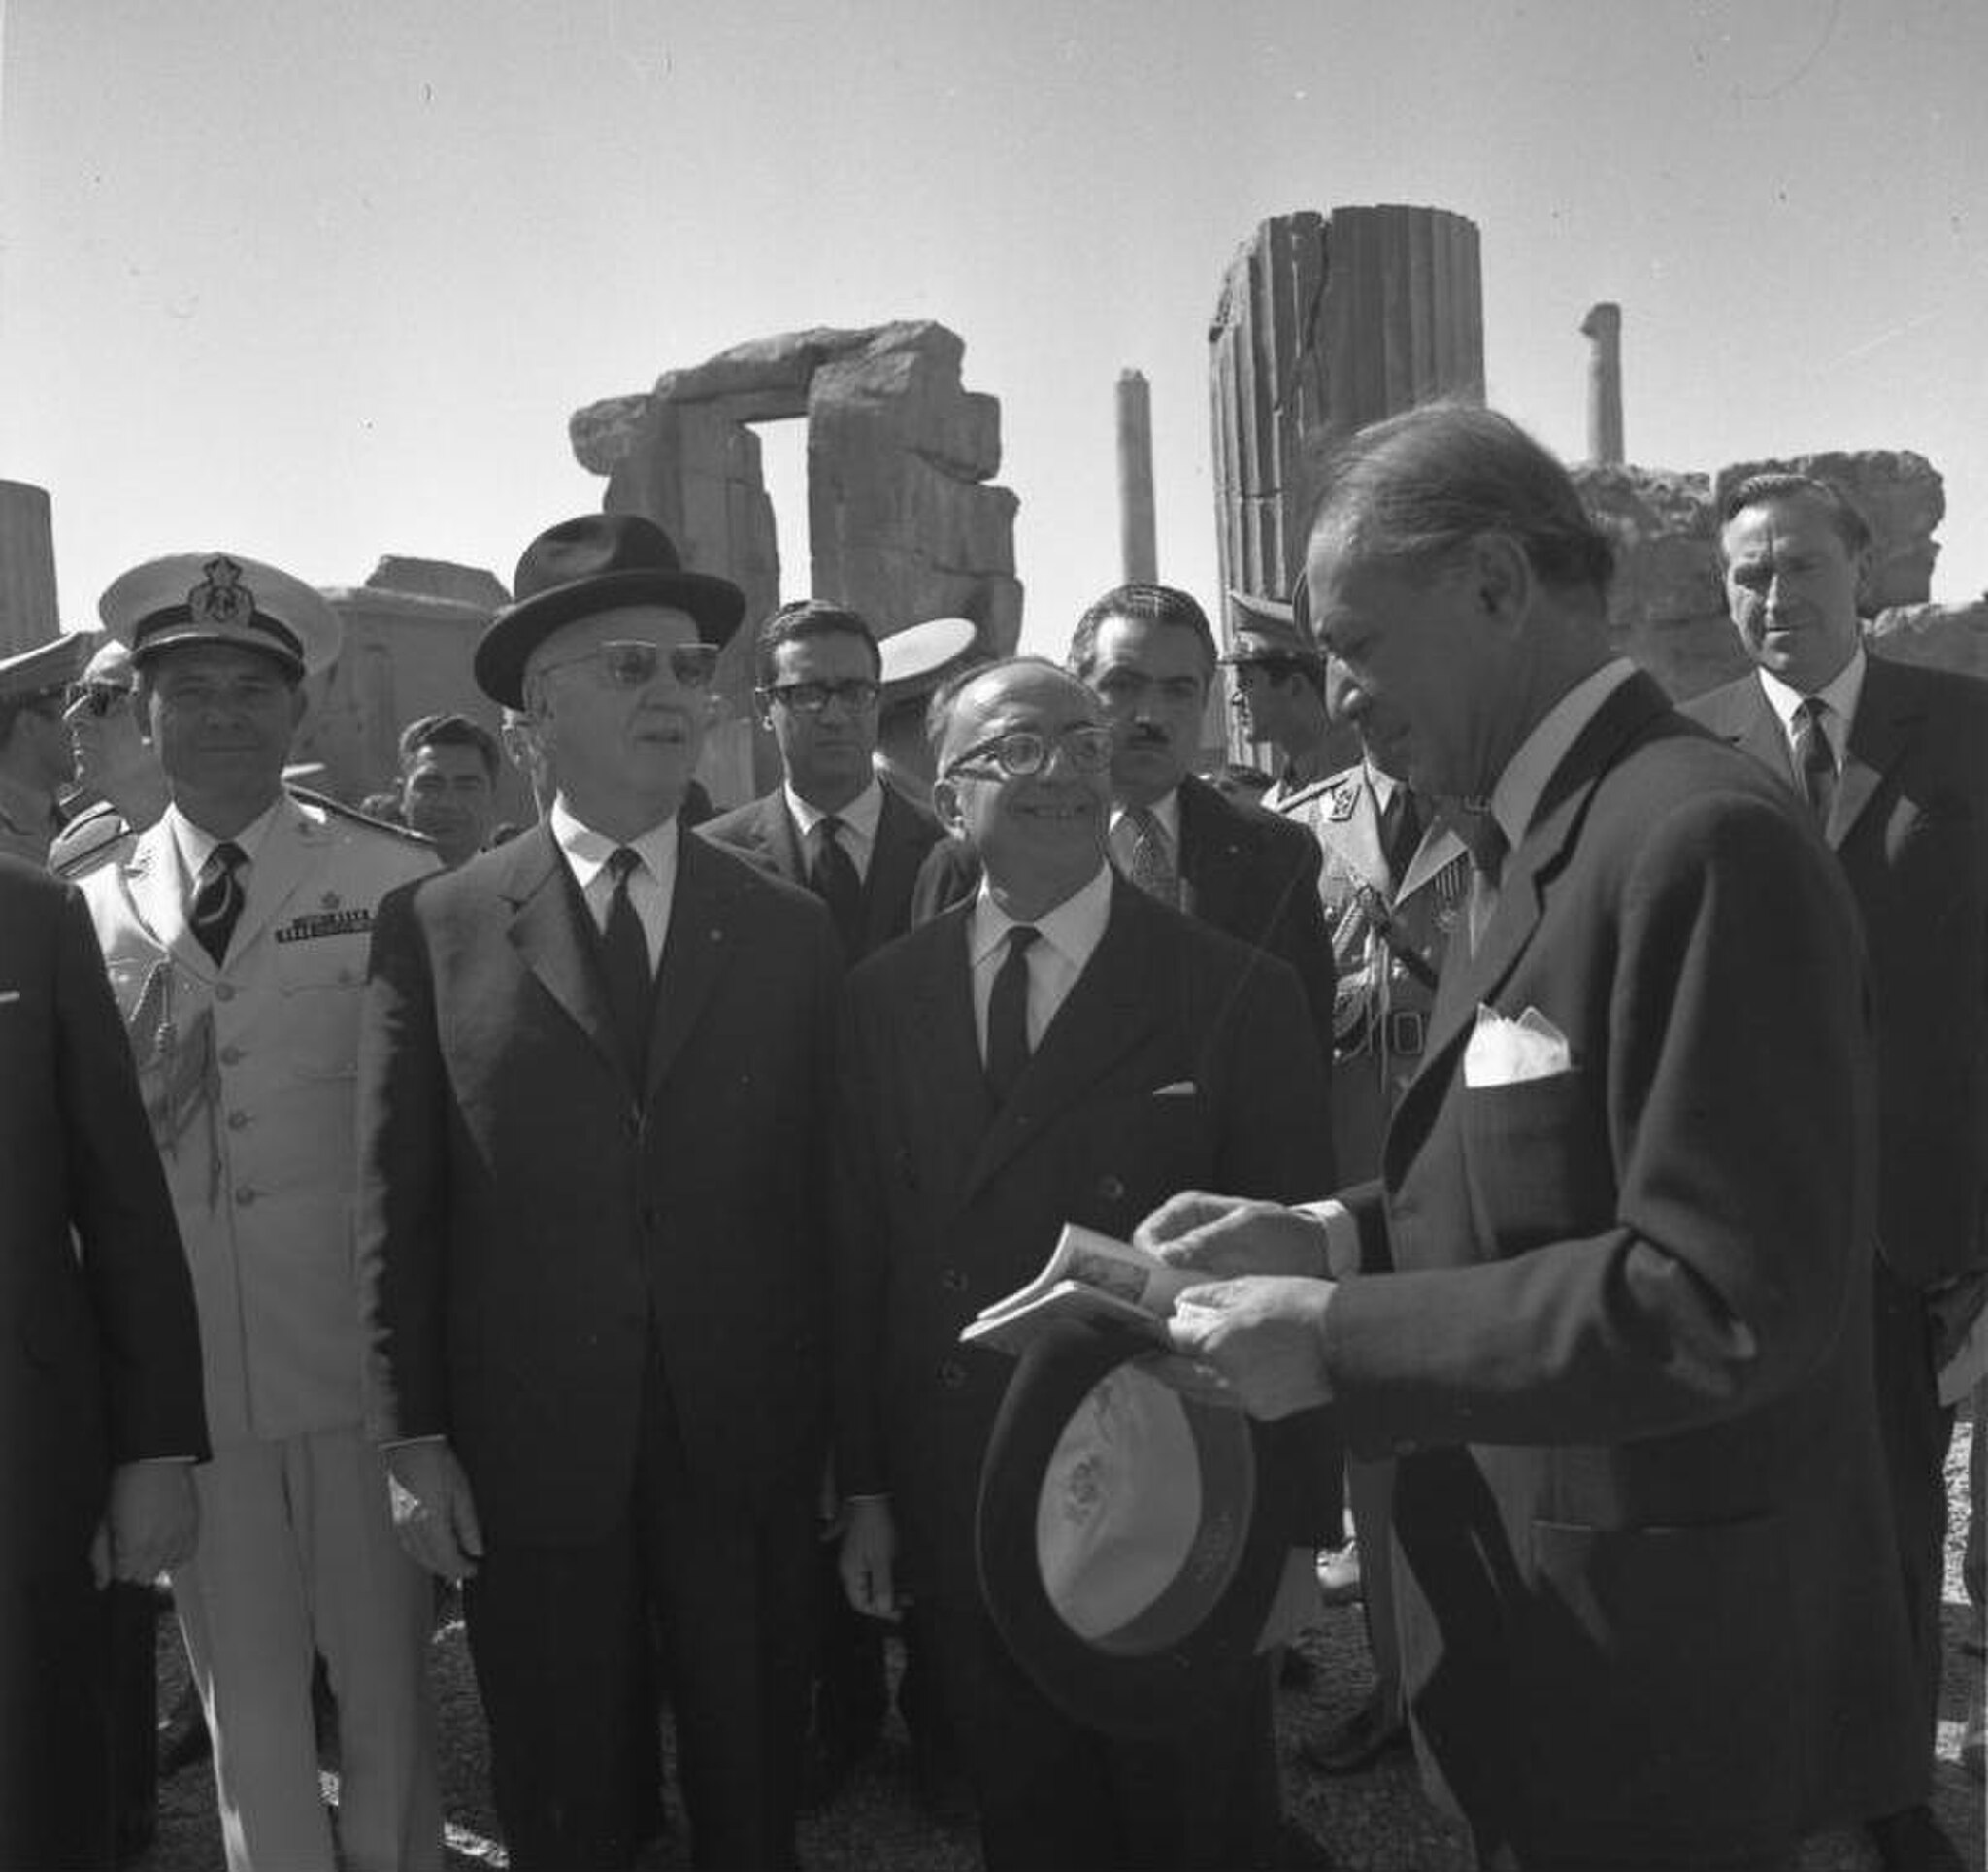
Title: Iran, Staatsbesuch Bundespräsident Lübke
Description: For documentary purposes the German Federal Archive often retained the original image captions , which may be erroneous, biased, obsolete or politically extreme . Staatsbesuch Bundespräsident Heinrich Lübke im Iran in Persepolis
Date: 26 October 1963
Categories: Images from the German Federal Archive, Template Unknown (author), Persepolis in the 1960s, Heinrich Lübke in 1963